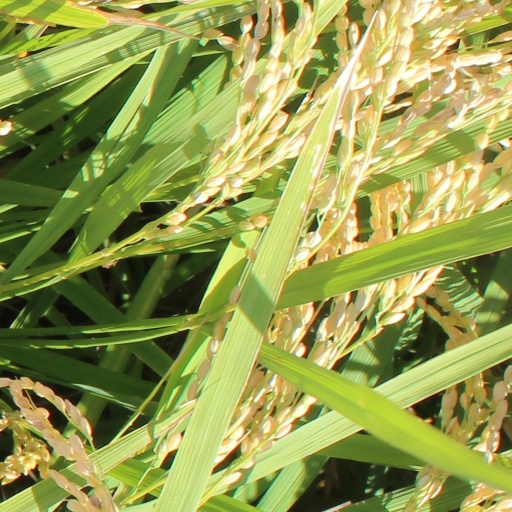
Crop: rice